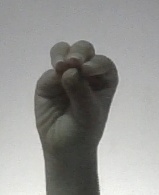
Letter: ha